Martyna Wiankowska

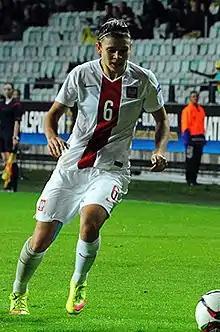
Wiankowska in 2015

Martyna Wiankowska (born 24 December 1996) is a Polish professional footballer who plays as a left-back or winger for German club 1. FC Köln and the Poland national team.